Orang Seletar

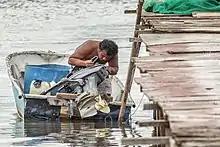
A Seletar man checking on his Outboard motor.

Now the Seletar people live in 9 villages along the southern coast of Johor, and some of these villages are pushed farther from the sea.